Ryadovoy

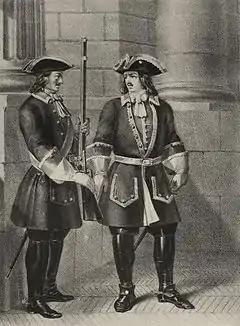
"Ryadovoi" and Officer of the Imperial Guard (1727–1730).

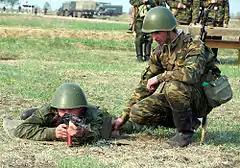
Squad leader instructing a "ryadovoy".

The word relates to the Russian "ryad", which in a military context means "file" or "rank" (in the sense of "rank and file").